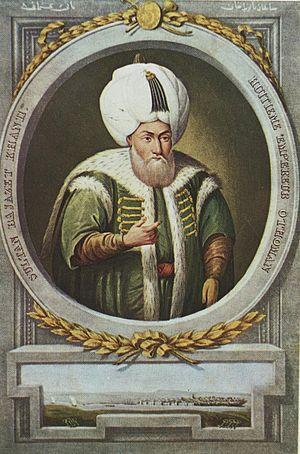
La liste des sultans de l'Empire ottoman réunit les trente-six souverains de l'Empire ottoman, de sa fondation à la fin du XIIIᵉ siècle à sa disparition au début du XXᵉ siècle. Ils appartiennent tous à la dynastie ottomane, issue du fondateur de l'empire, Osman. À partir de 1517, ils détiennent également le titre de calife.
Bayezid II, connu en France sous le nom de Bajazet II, fut le huitième sultan ottoman, de 1481 lorsqu'il succéda à son père Mehmed II, à 1512 lorsqu'il fut destitué par son fils Sélim Iᵉʳ.